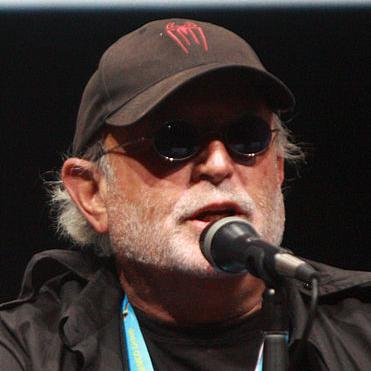
Age: 64